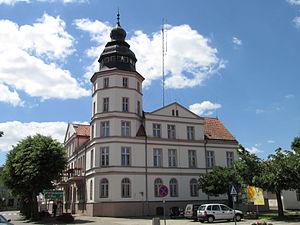
Biała Piska, nommée Gehlenburg avant 1946 et Bialla avant 1938, est une ville polonaise de la voïvodie de Varmie-Mazurie. Sa population était de 4 027 habitants au 31 décembre 2008.